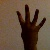
The image shows a hand gesture representing the number 4 in Indian Sign Language.